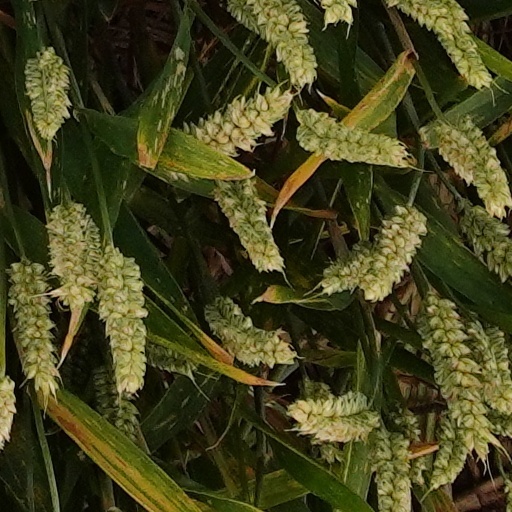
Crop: wheat